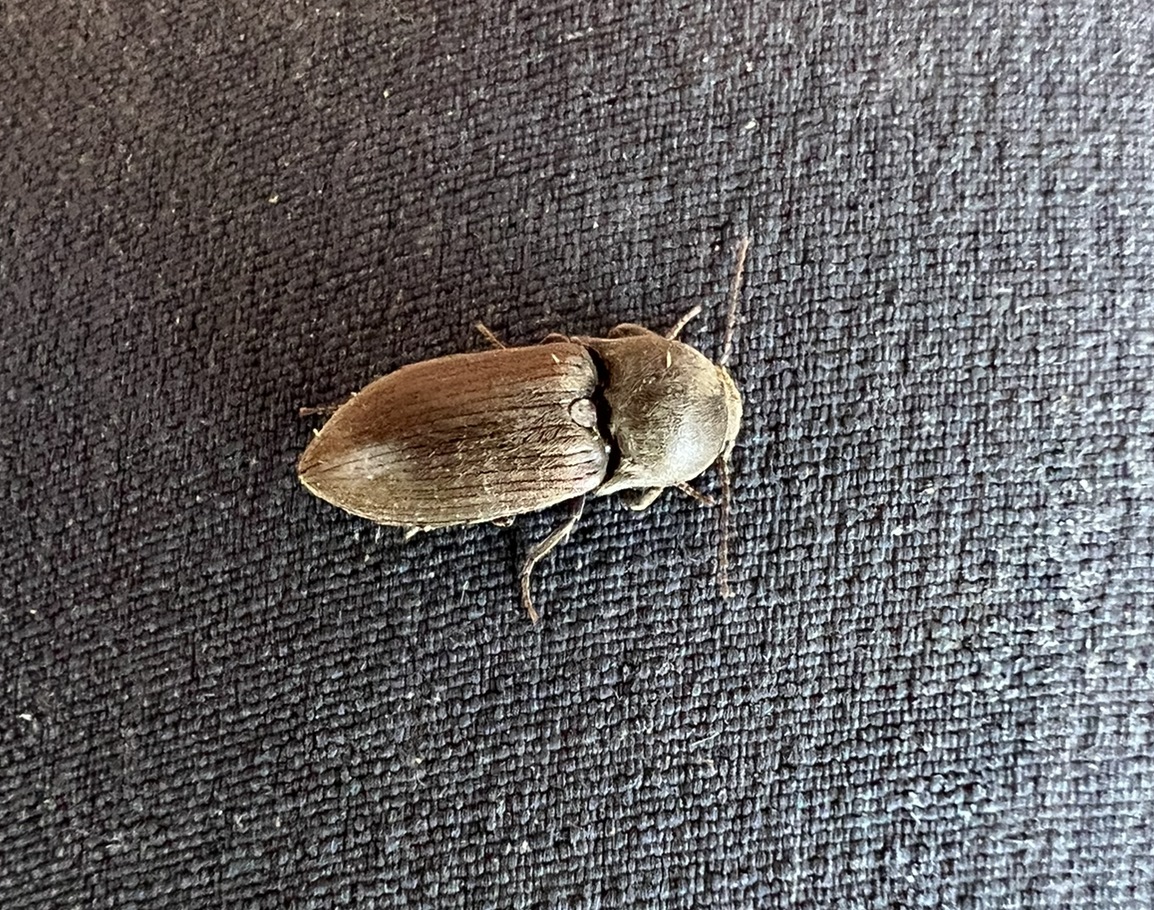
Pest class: clickbeetles_wireworms